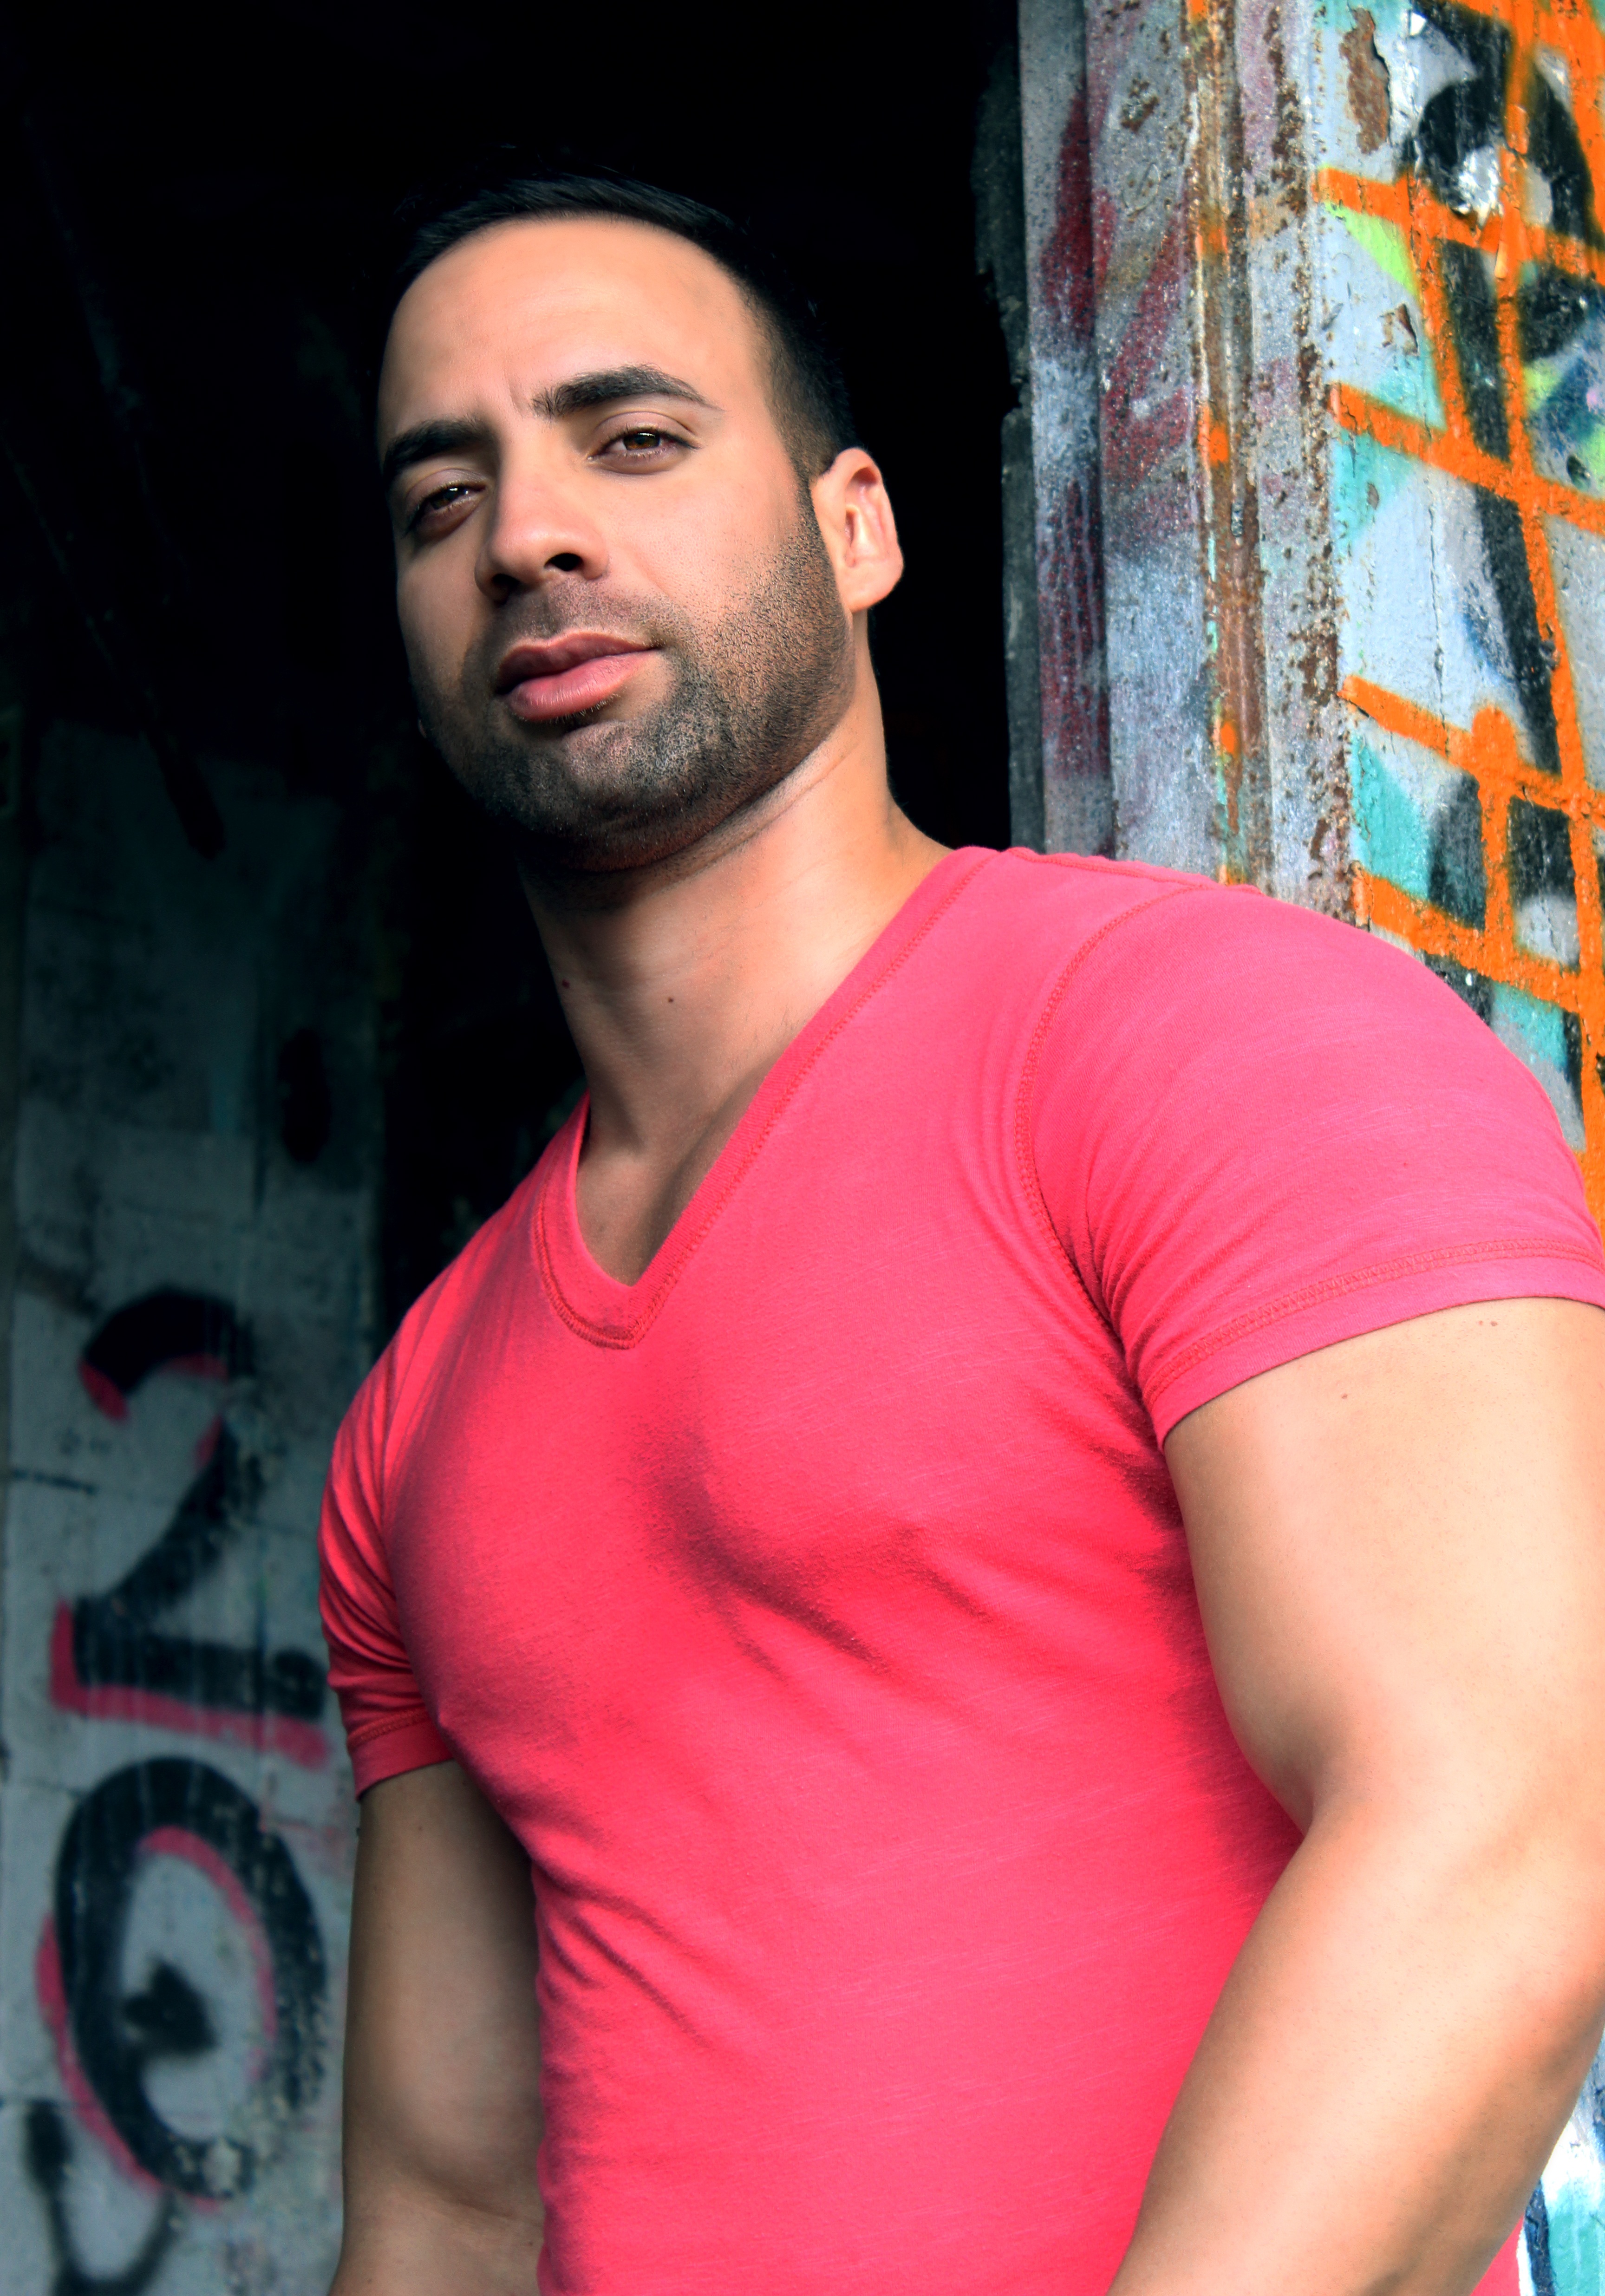
man, person, people, hair, male, guy, model, young, athletic, training, exercise, fitness, hairstyle, bodybuilder, muscular, workout, muscle, men, sexy, body, handsome, strong, attractive, athlete, strength, young man, photo shoot, muscles, fitness man, healthy man, healthy body, alfredo, facial hair, alfredo gomez